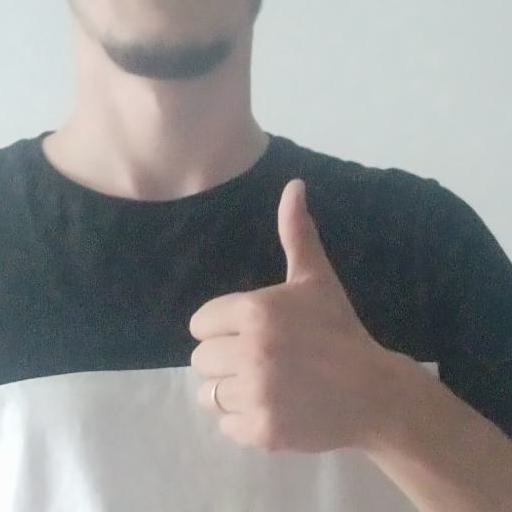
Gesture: like